List of members of the U.S. Congress who support or oppose SOPA/PIPA

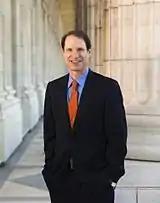
Senator Ron Wyden (D-OR) was one of the earliest opponents in the Senate.

The Protect IP Act (PIPA) was introduced by Senator Patrick Leahy (D-VT). Senate Majority Leader Harry Reid planned to bring it to a vote on January 24. Reid rejected a request by six Senators for a postponement, saying "this is an issue that is too important to delay".